Central Louisiana State Hospital Dairy Barn

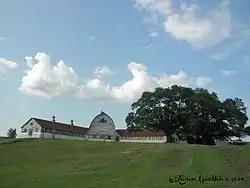

The Central Louisiana State Hospital Dairy Barn is located in Pineville, Louisiana. It was added to the National Register of Historic Places on May 15, 1986.